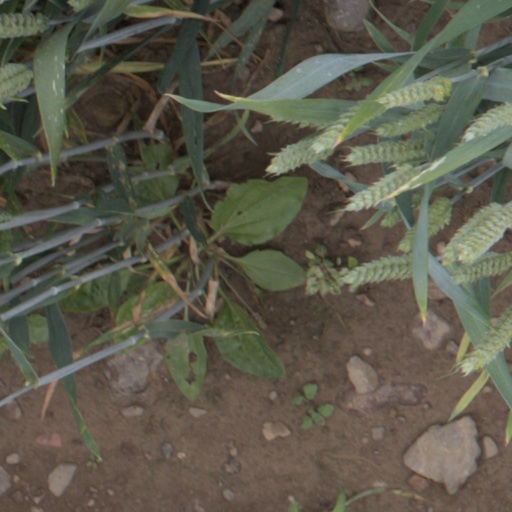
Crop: wheat